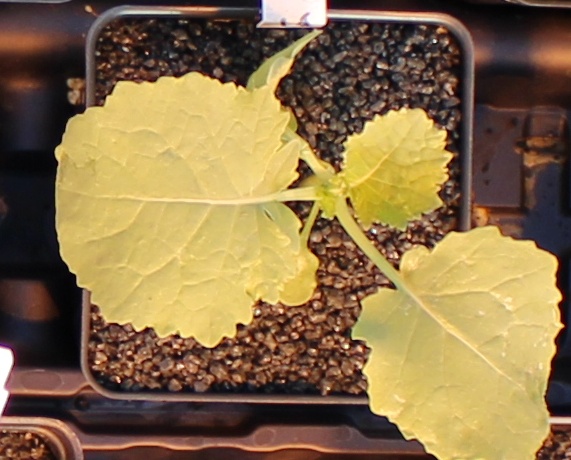
Label: Canola